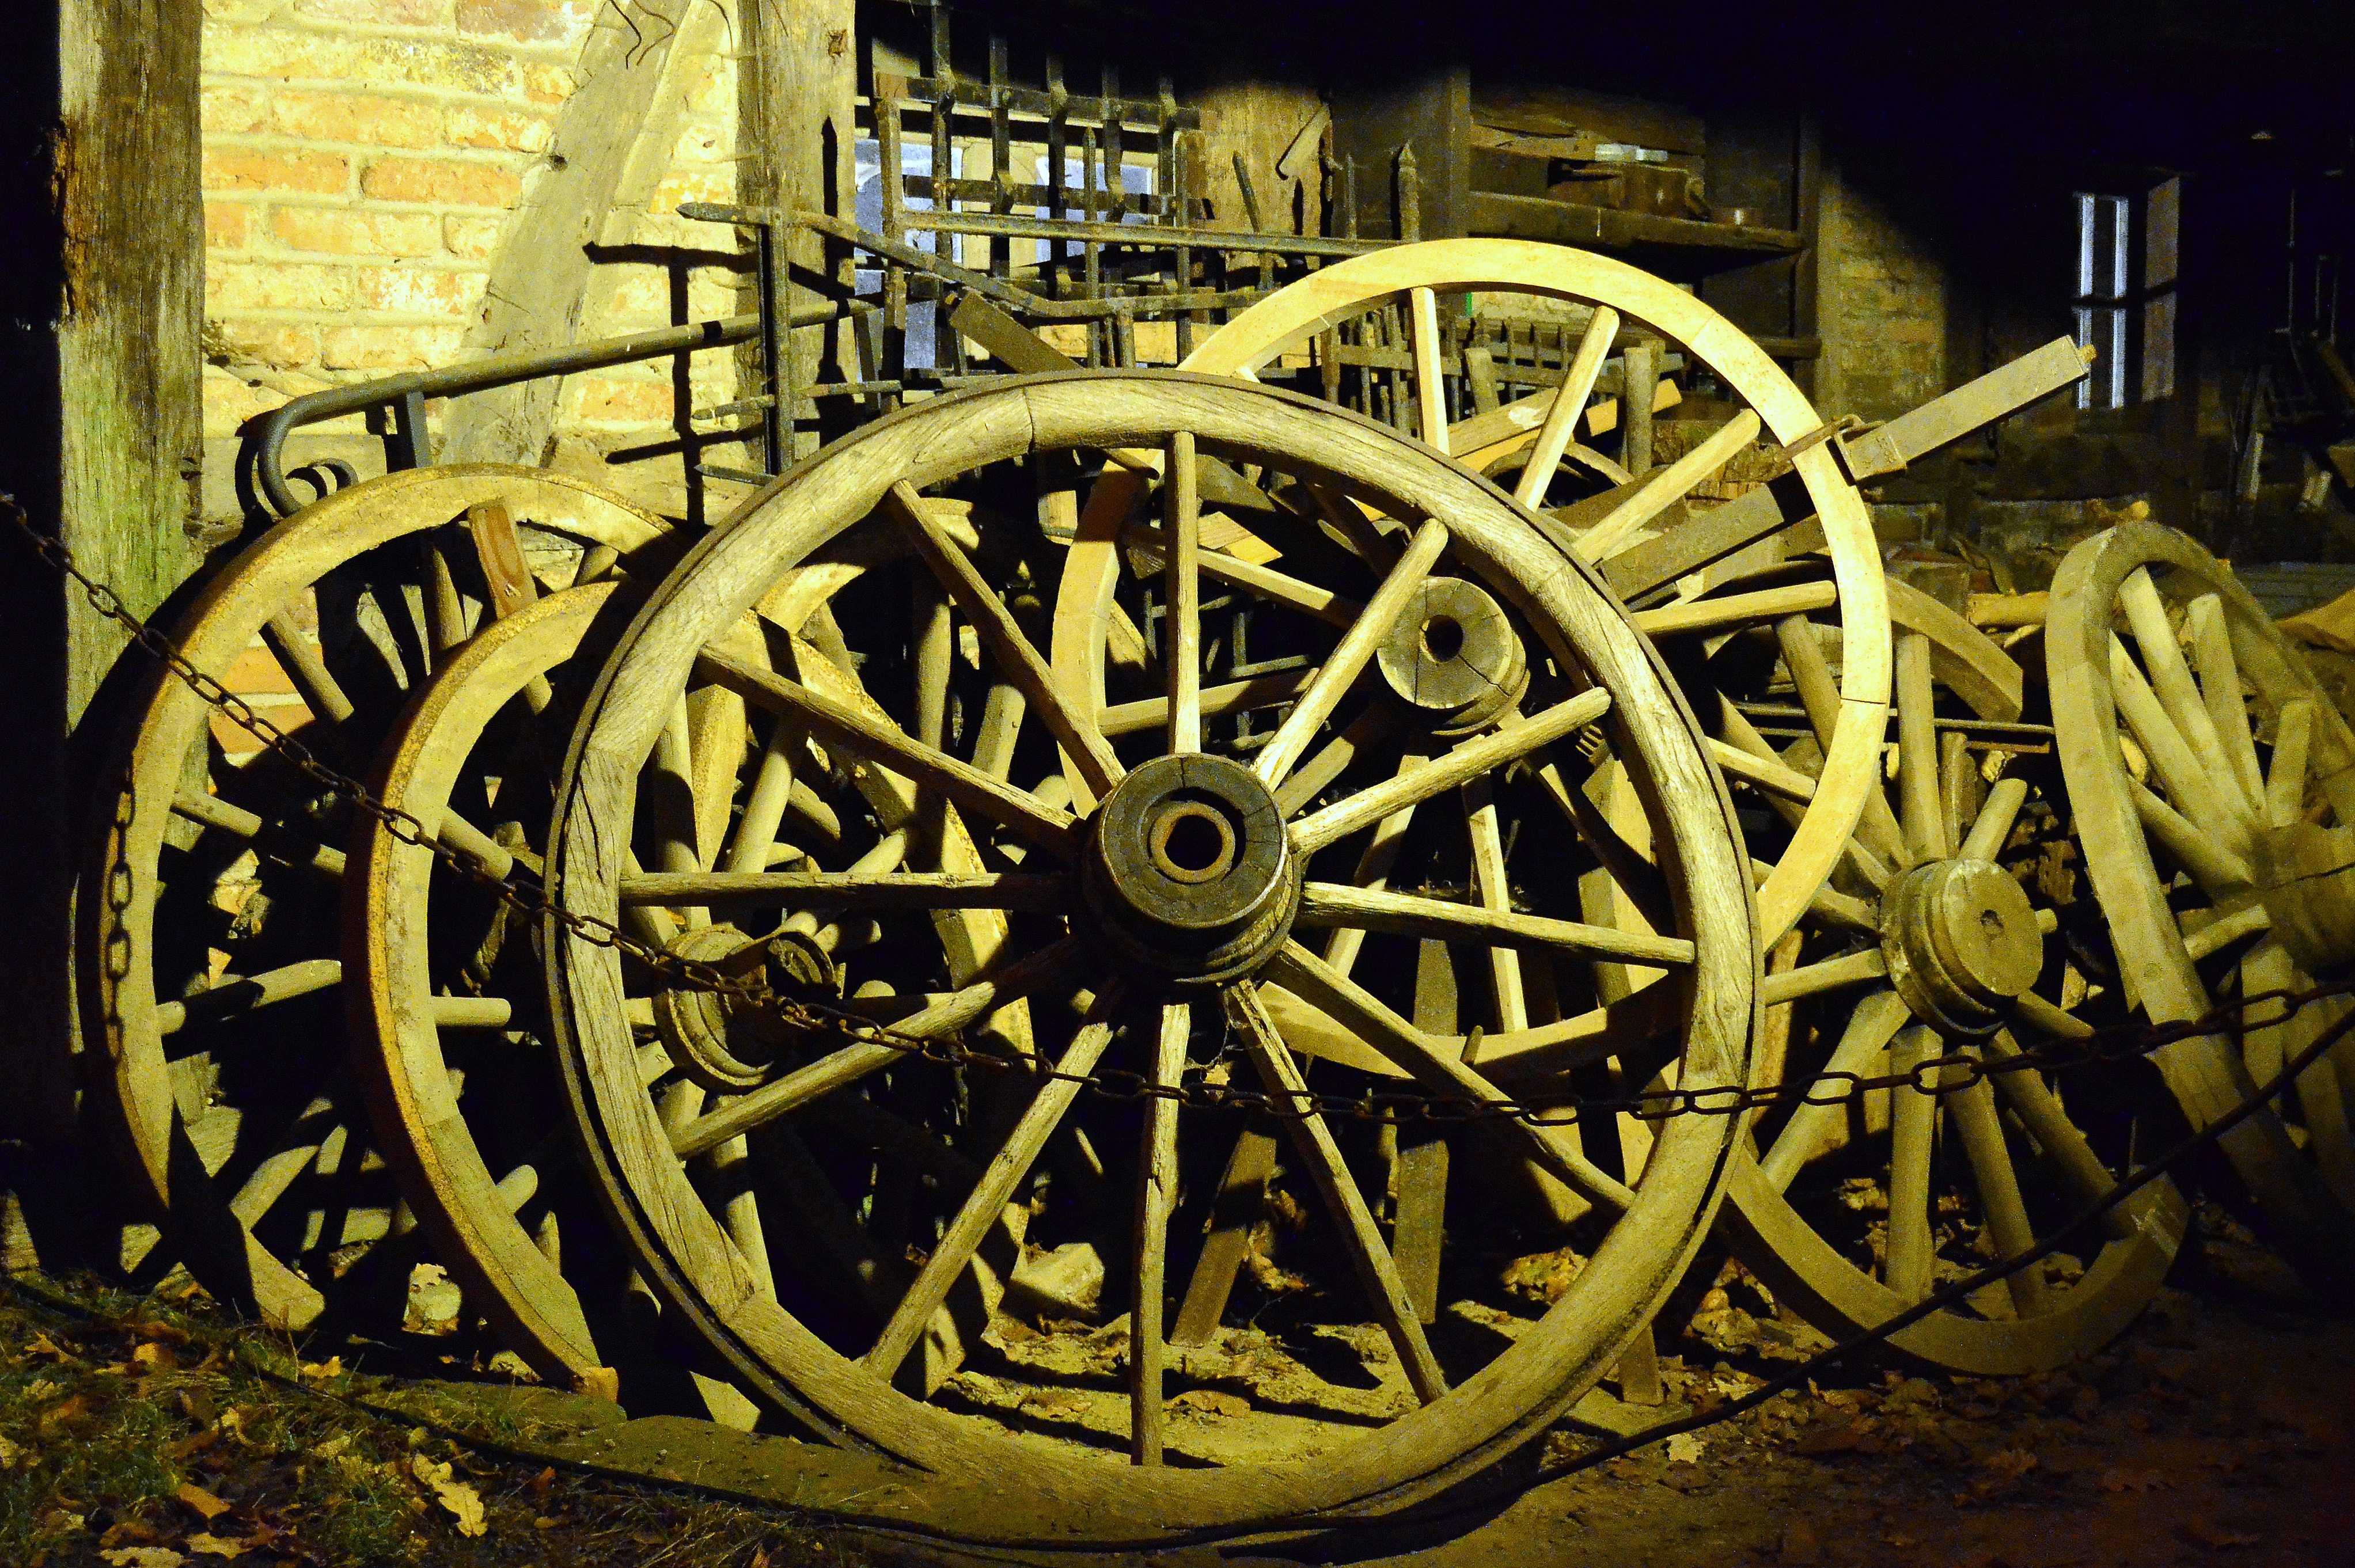
antique, wheel, vehicle, museum, nostalgia, lighting, wheels, history, steam engine, mood, historically, wooden wheel, wooden wheels, auto part, automotive engine part, 19 century, half timbered village dubai